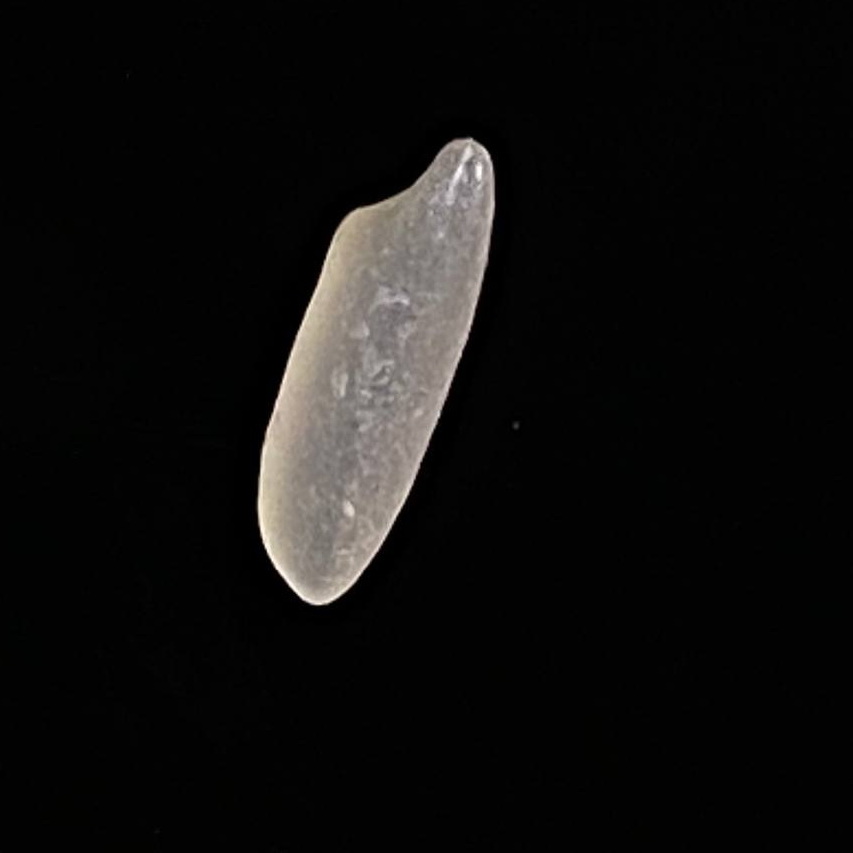
Rice variety: BR28